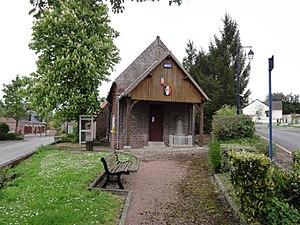
Courbes est une commune française située dans le département de l'Aisne, en région Hauts-de-France.